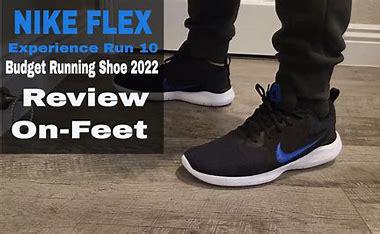
Brand: Nike
Model: Flex Experience Run 10